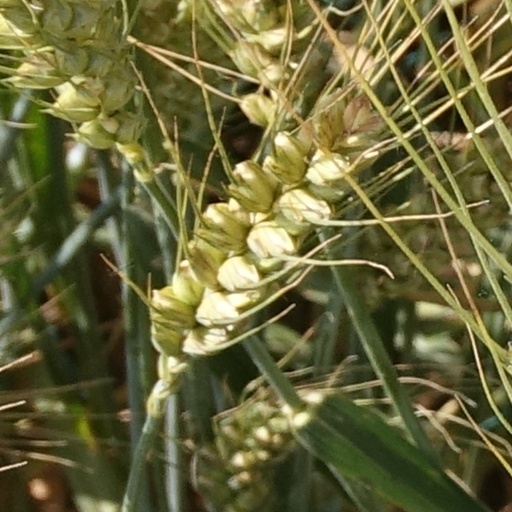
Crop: wheat